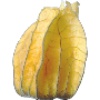
Label: physalis_with_husk